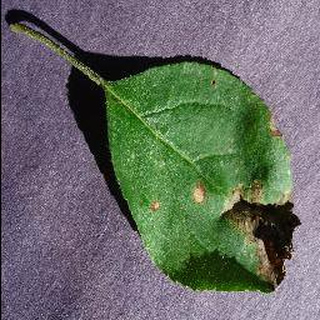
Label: apple_black_rot